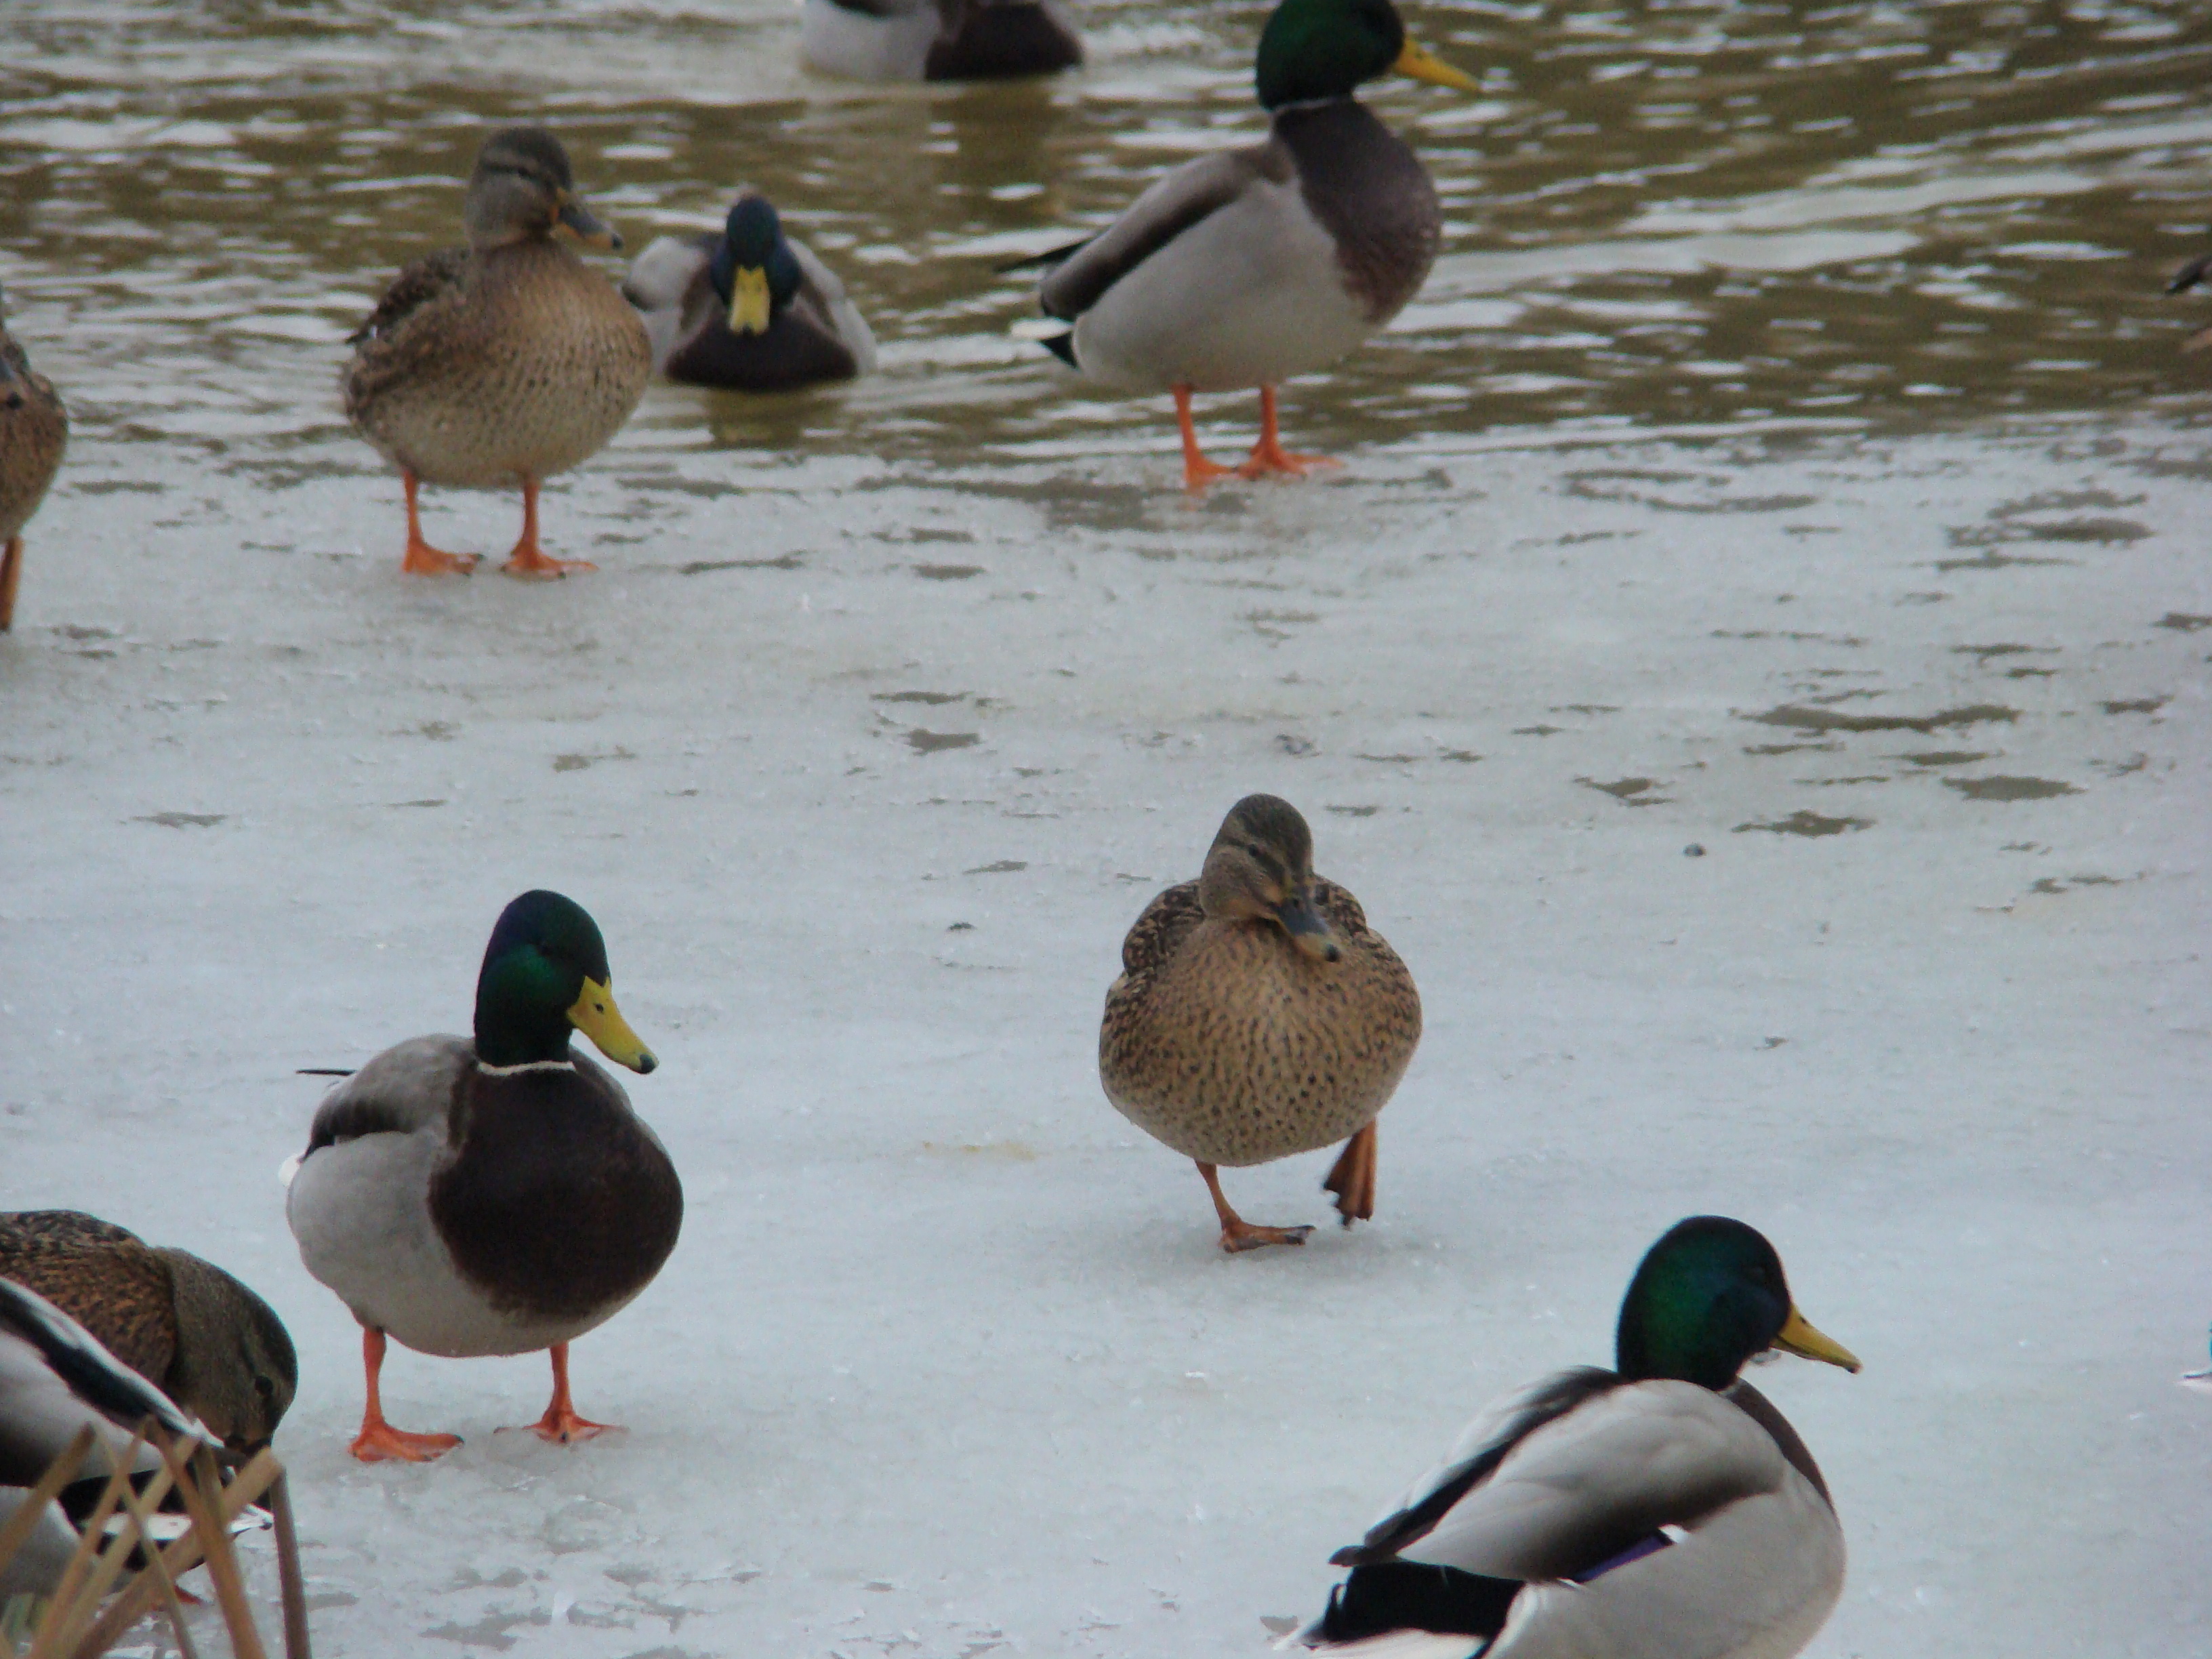
nature, bird, wildlife, beak, fauna, poultry, birds, duck, vertebrate, sony, waterfowl, water bird, mallard, canard, dsch9, ducks geese and swans, seaduck